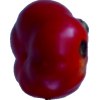
Label: red_pepper